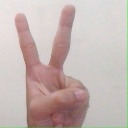
अक्षर: क